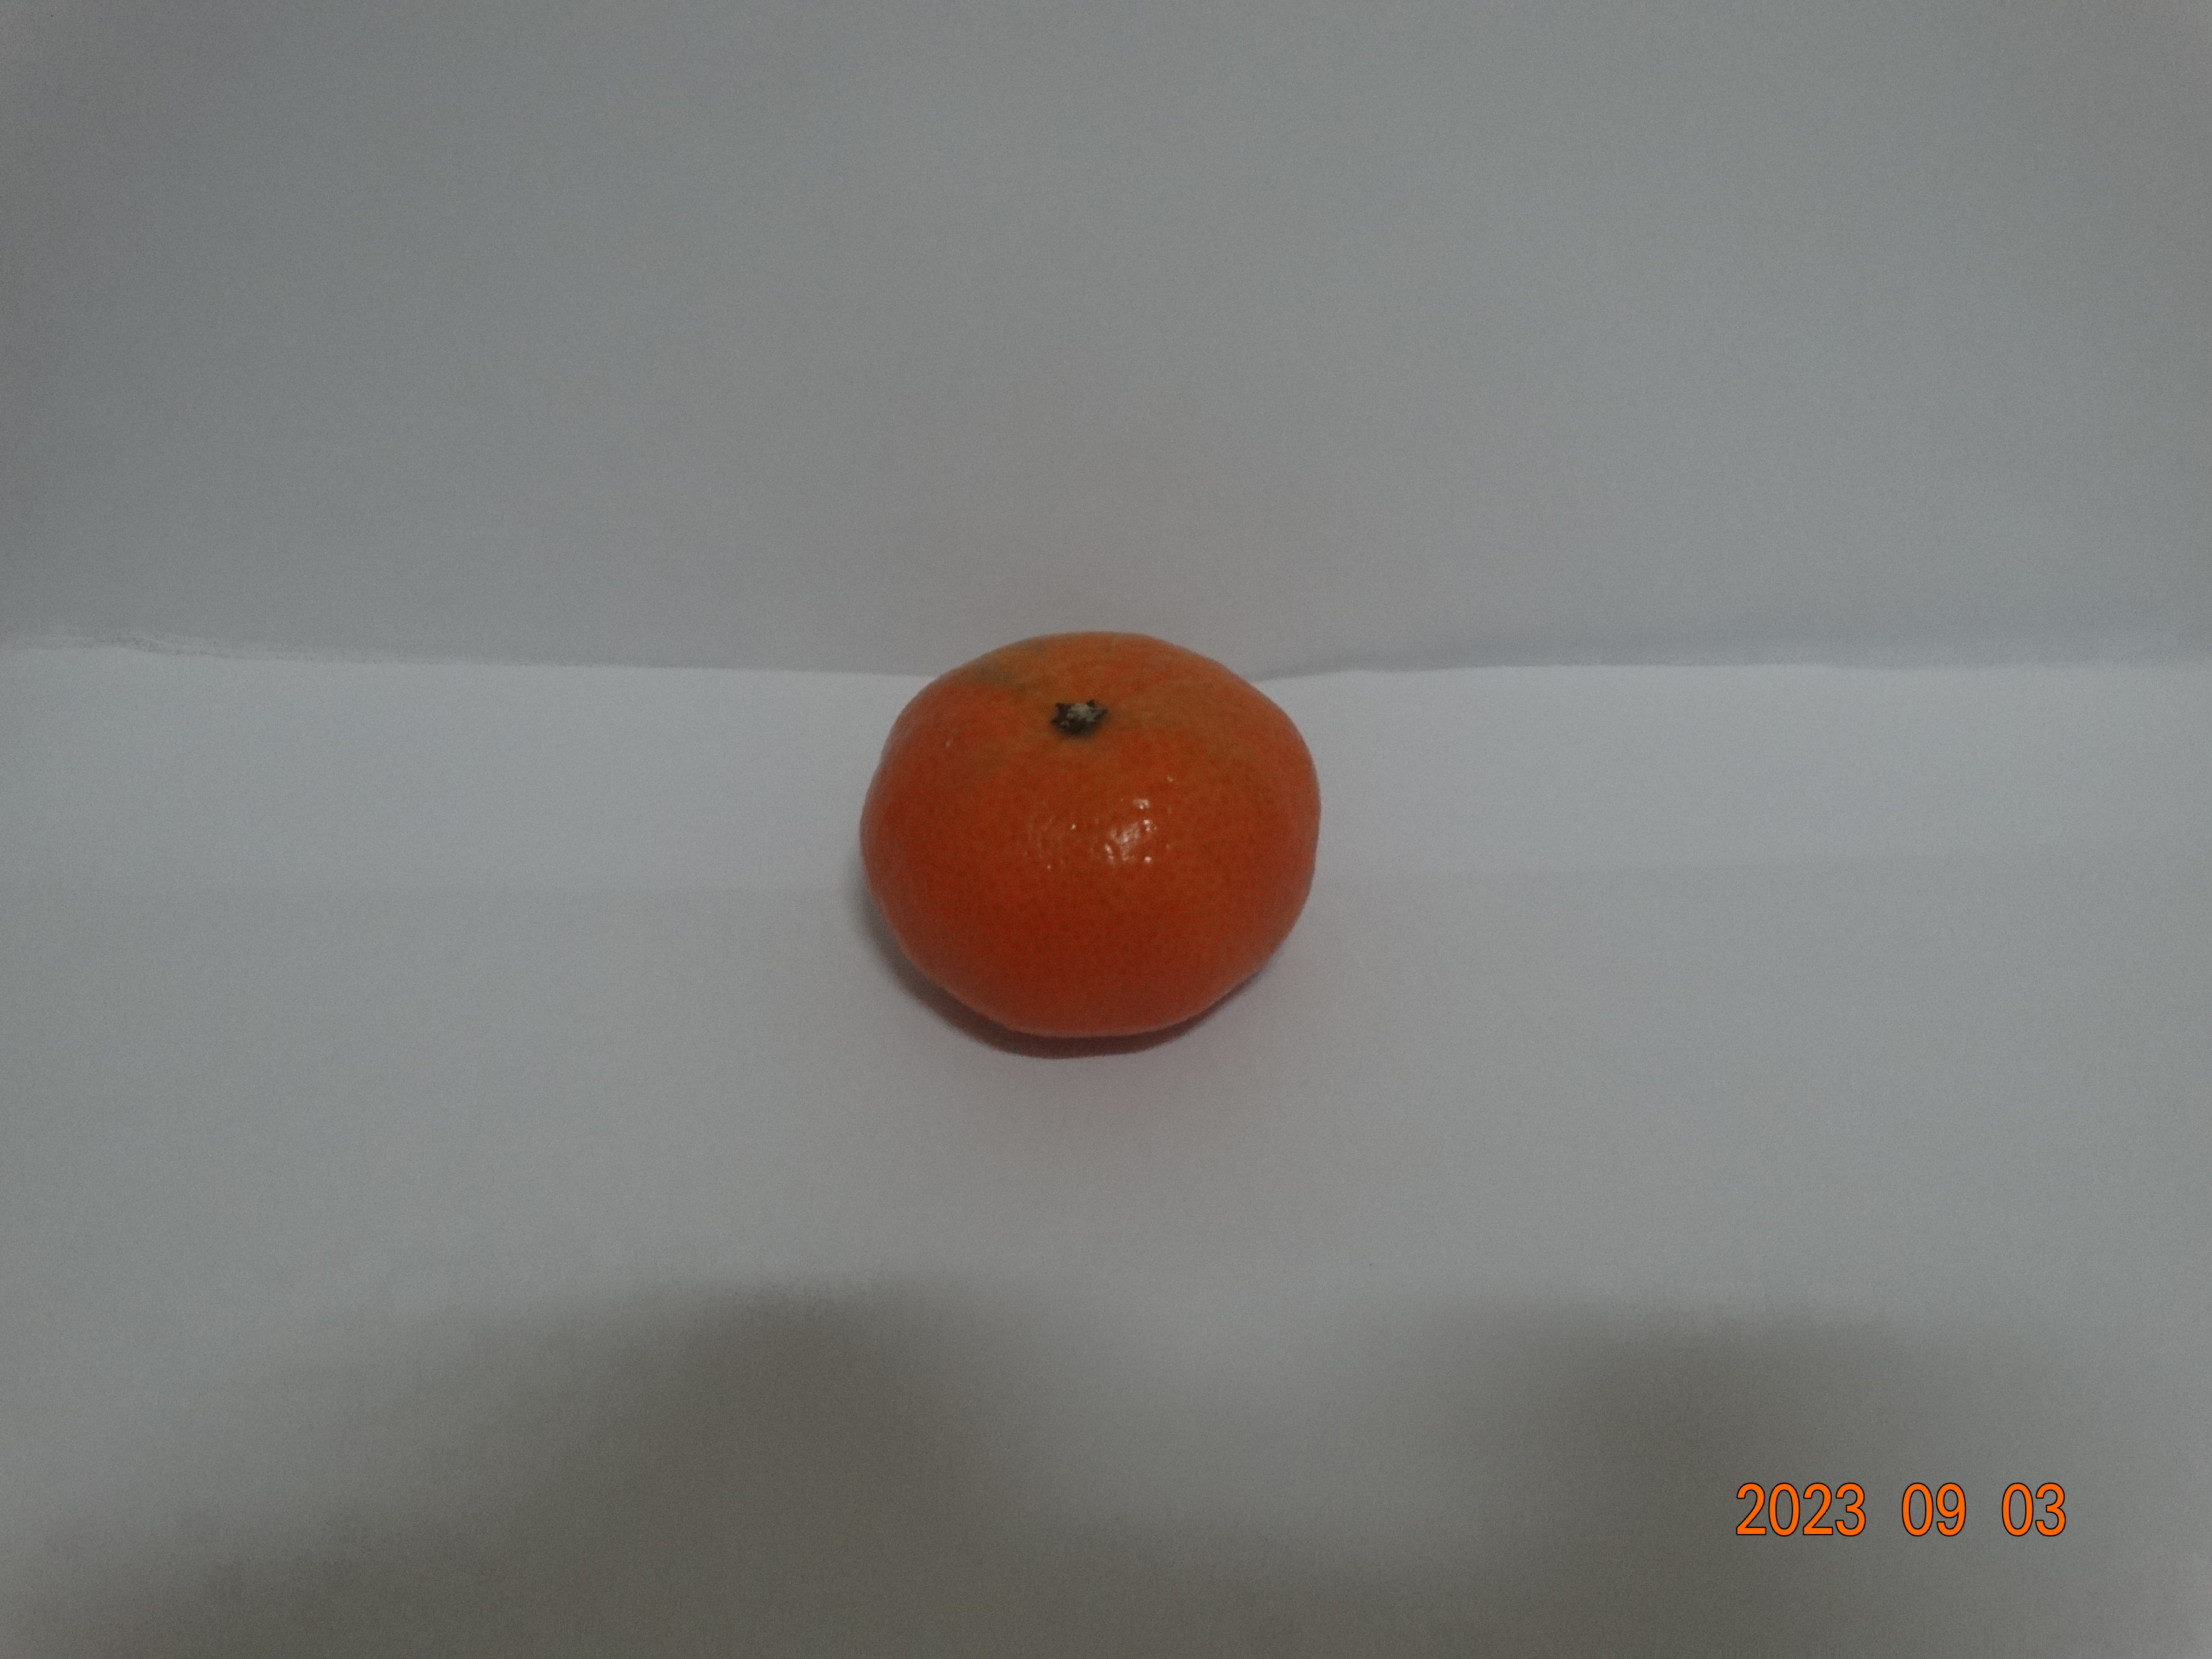
Citrus fruit variety: tangerine